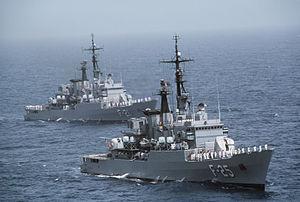
La marine du Venezuela, qui est officiellement appelée Marine bolivarienne vénézuélienne, est une composante des Forces armées vénézuéliennes.